Llandeilo

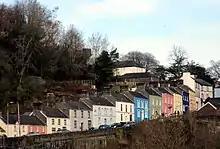
Houses along Llandeilo bridge

The estate of Golden Grove lies near the town, and further away, the impressive Carreg Cennen Castle, another Welsh stronghold. The remains of Talley Abbey can be seen away to the north of the town. further north are the remains of the Roman Dolaucothi Gold Mines.